Będzin

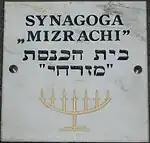
Mizrachi Synagogue

Until World War II, Będzin had a vibrant Jewish community. Bedzin was known as "Yerushalayim de Zeglembie" ("Jerusalem of Zagłębie). According to the Russian census of 1897, out of the total population of 21,200, Jews constituted 10,800 (around 51% percent). According to the Polish census of 1921 the town had a Jewish community consisting of 17,298 people, or 62.1 percent of its total population. In September 1939, the German Army (Wehrmacht) overran this area, followed by the SS death squads (Einsatzgruppen), who burned the Będzin synagogue and murdered 200 Jewish inhabitants. A Będzin Ghetto was created in 1942. Eventually, in the summer of 1943, most of the Jews in Będzin were deported to Auschwitz concentration camp. After World War II, the Mizrachi synagogue was used as a storage room by residents of the building until its discovery by a member of the city council who became interested in preserving the city's Jewish heritage. The synagogue has since been renovated and is open to visitors who register in advance. Close by is another synagogue, Brama Cukerman (Cukerman's Gate), which had been turned into a residential apartment and has also been restored.